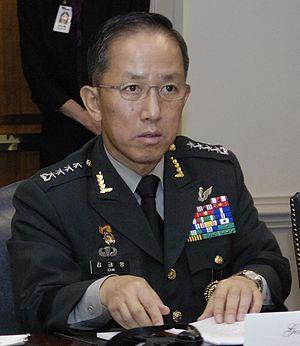
Le comité des chefs d’état-major interarmées comprend les membres les plus gradés de chaque branche principale des services des Forces armées sud-coréennes.